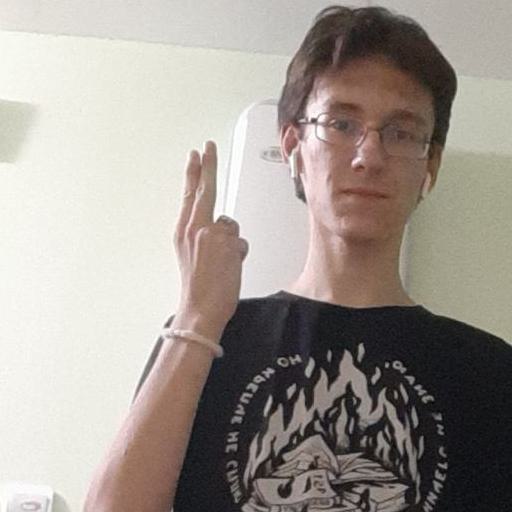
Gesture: two_up_inverted